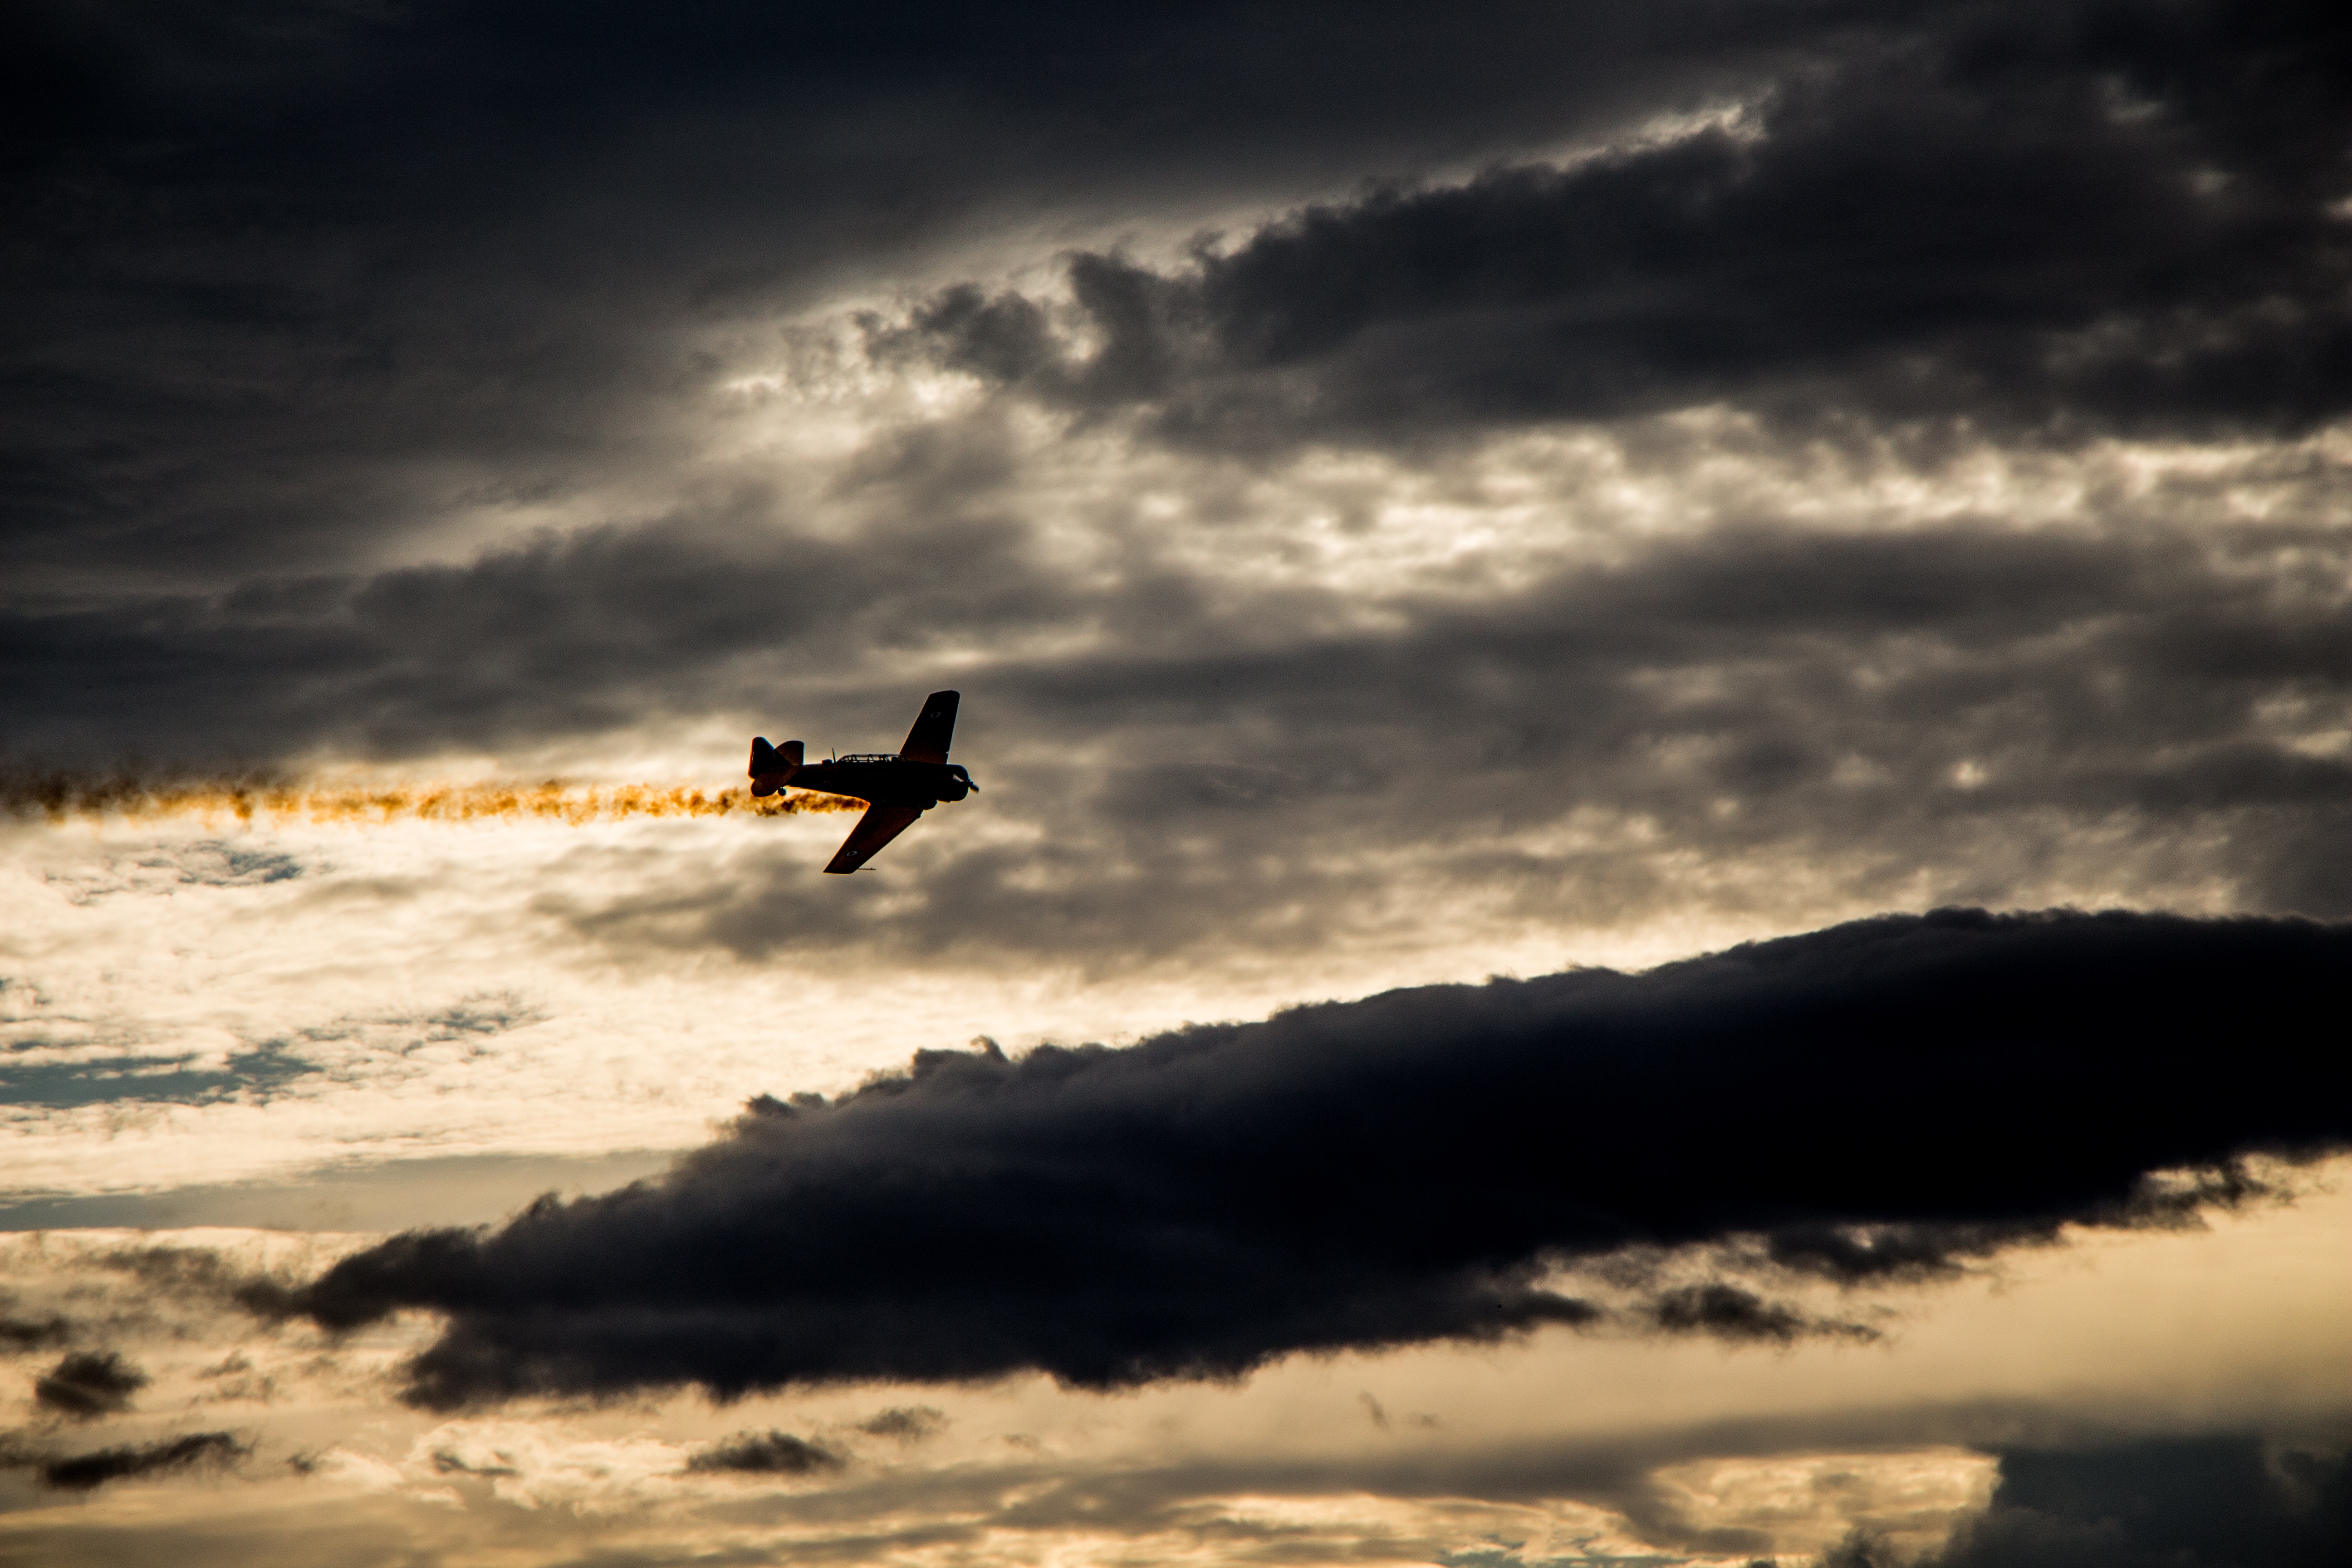
sea, nature, silhouette, person, cloud, sky, sun, sunrise, sunset, sport, night, sunlight, morning, wave, dawn, smoke, summer, travel, dark, airplane, plane, aircraft, dusk, evening, orange, reflection, vehicle, flight, storm, peace, darkness, freedom, black, yellow, lifestyle, cockpit, outdoors, clouds, wings, acrobat, propeller, airshow, atmosphere of earth